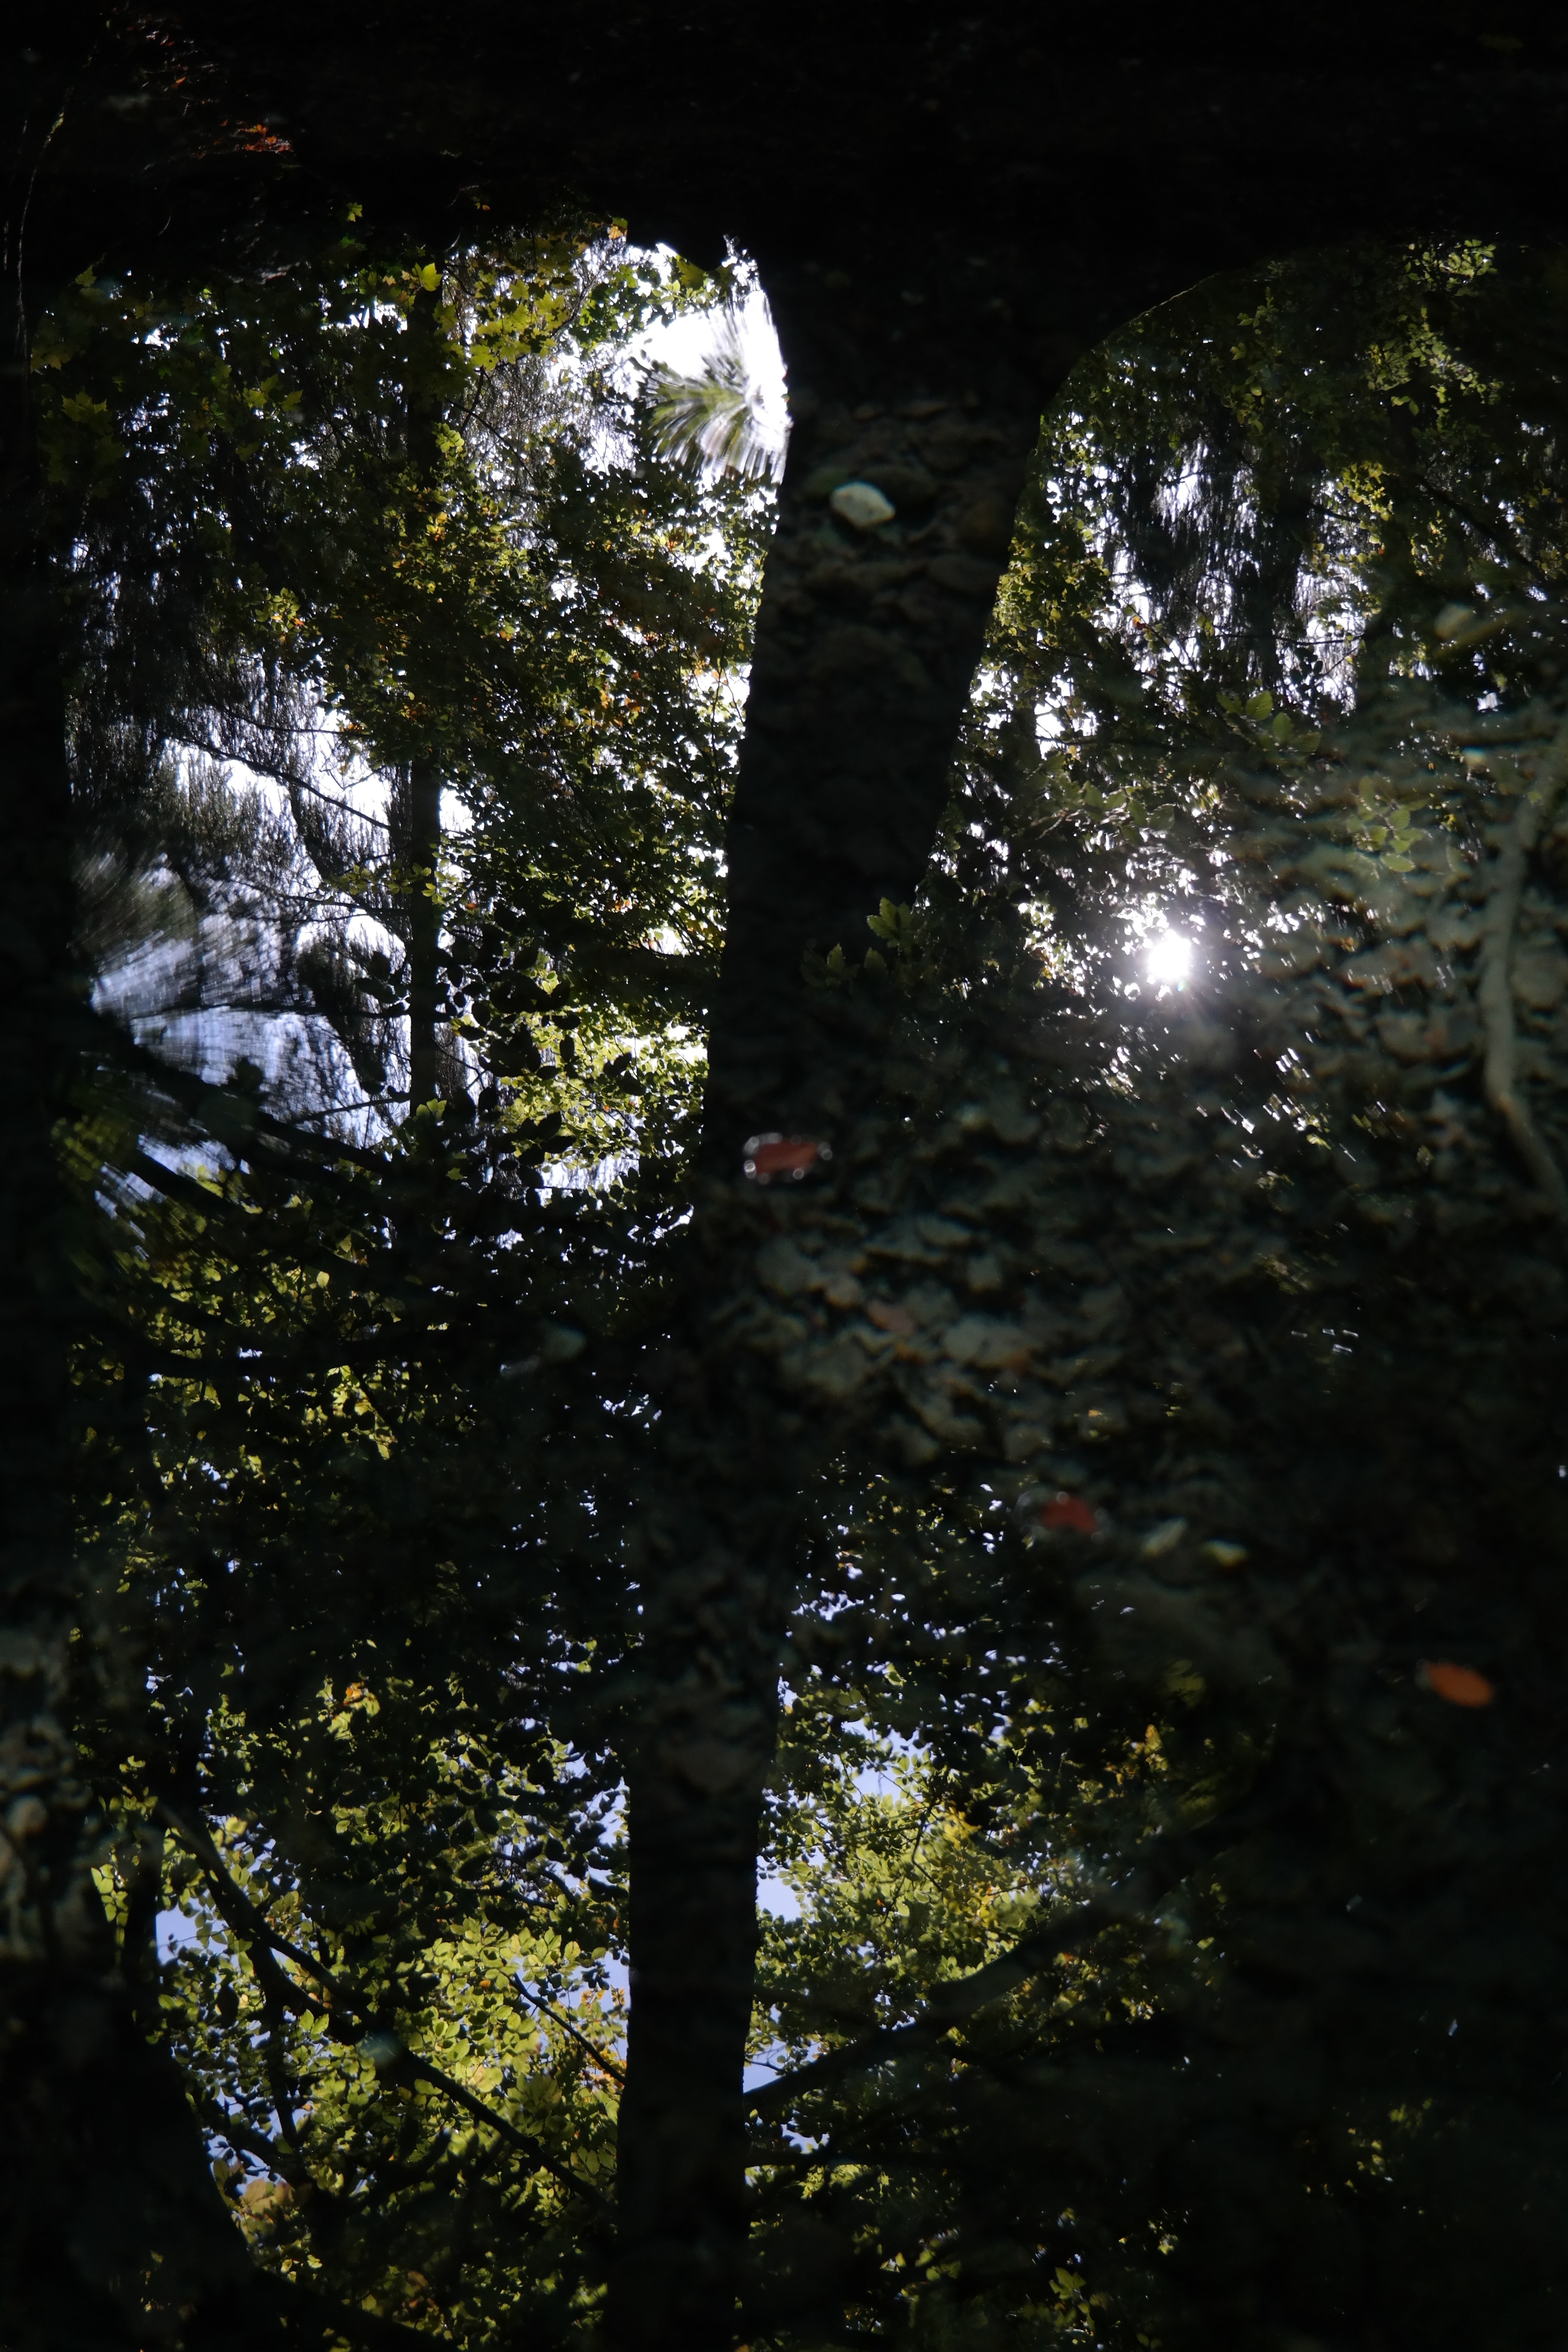
tree, water, nature, forest, branch, light, plant, night, sunlight, leaf, flower, green, reflection, autumn, darkness, woodland, habitat, mirroring, water surface, natural environment, woody plant